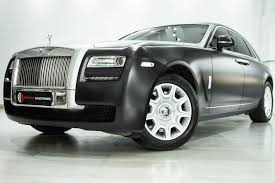
Vehicle type: Cars